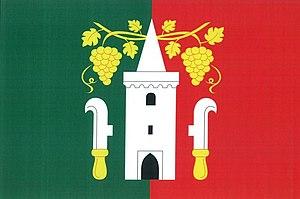
Suchohrdly u Miroslavi est une commune du district de Znojmo, dans la région de Moravie-du-Sud, en République tchèque. Sa population s'élevait à 487 habitants en 2019.